Rosemond Mountain

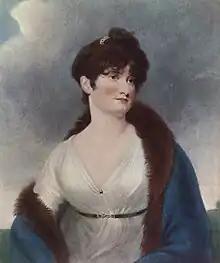
An engraving after J.J.Masquerier

Rosemond Mountain or Rosemond Wilkinson ( – died 3 July 1841) was a British actress and soprano. She was said to be the "best female singer on the English stage" from 1800.